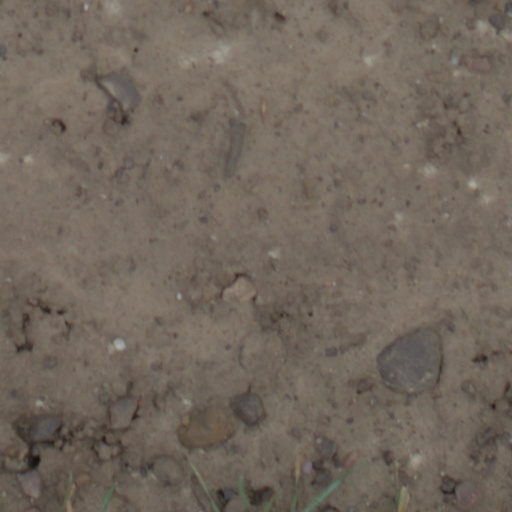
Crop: wheat